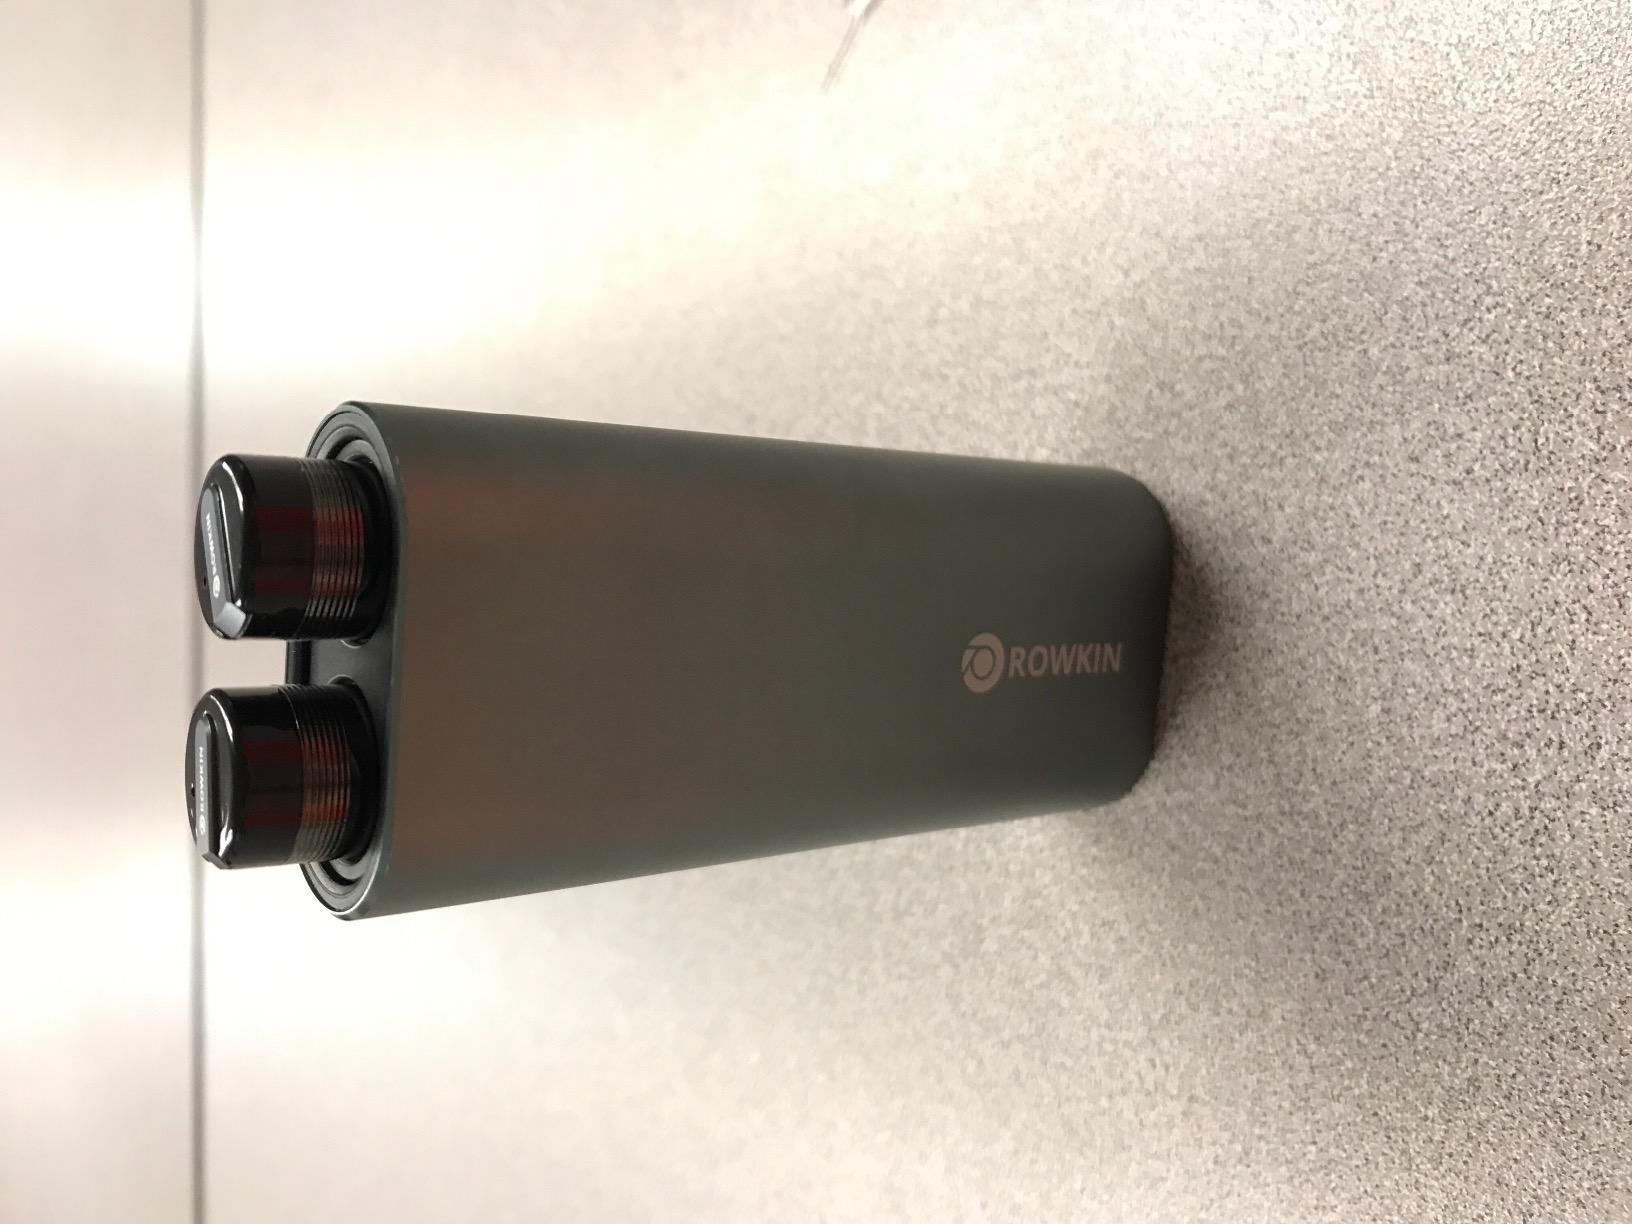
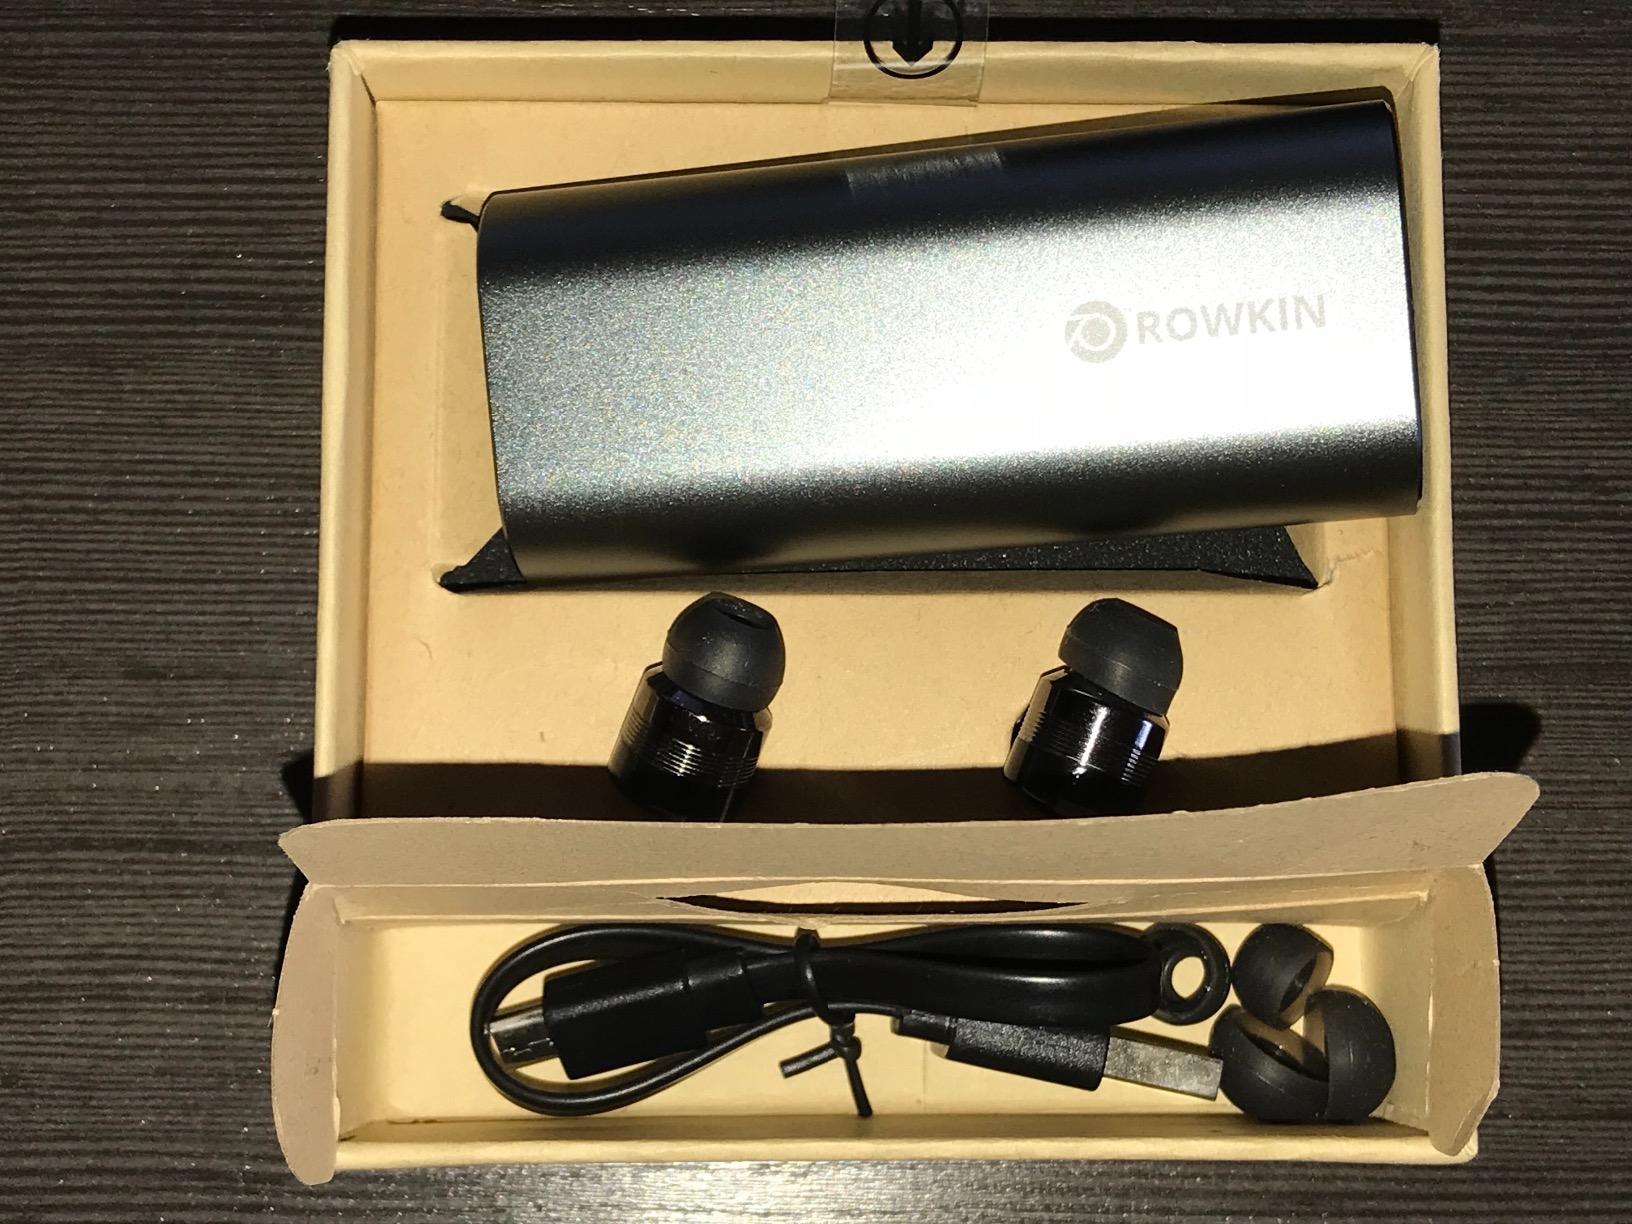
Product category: headphones
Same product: yes